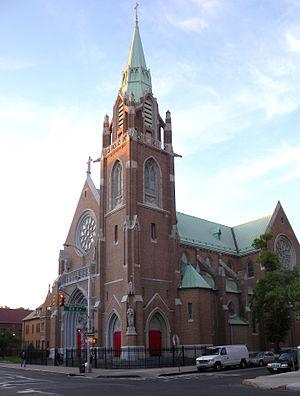
Jamaica est un quartier de l'arrondissement du Queens à New York. Il fut d'abord un village de la Nouvelle-Néerlande, fondée par des Britanniques, administrée par les néerlandais en 1656 sous le nom de Rustdorp. Le quartier de Jamaica n'a aucun lien avec la Jamaïque. La similarité de nom est une coïncidence : les Britanniques, qui se rendirent maîtres de la région en 1664, appelèrent celle-ci Jameco du nom des amérindiens Jamecos qui vivaient sur la rive nord de la baie de Jamaica et dont le nom signifie « castor » en langues algonquiennes.